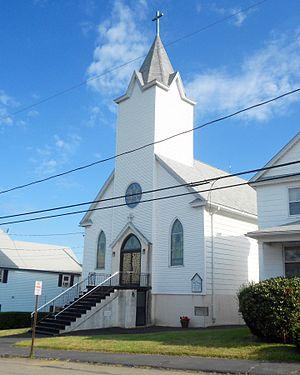
Le borough de Throop est situé dans le comté de Lackawanna, dans le Commonwealth de Pennsylvanie, aux États-Unis. Sa population s’élevait à 4 088 habitants lors du recensement de 2010, estimée à 3 896 habitants en 2019.